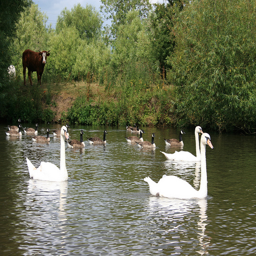
Swans and ducks swim in a pond while a brown and white cow stands on the land.
A group of swans floating across a small lake.
Several ducks and three swans swimming in water.
Many swans in a lake are overlooked by a cow.
THERE ARE SWANS THAT ARE IN THE LAKE